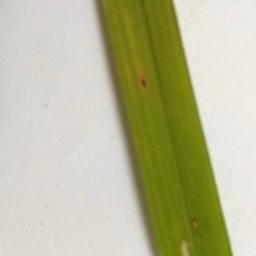
Label: Rice___Brown_Spot